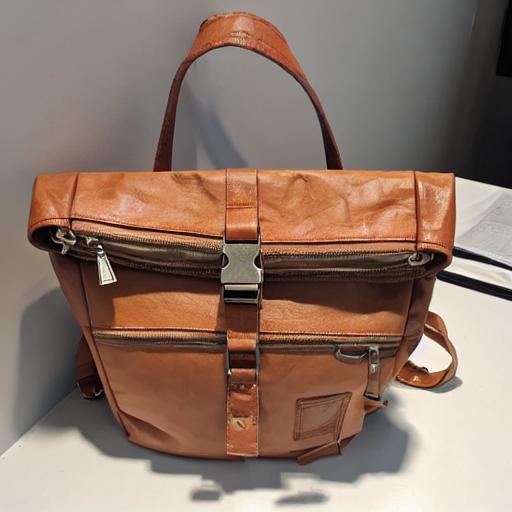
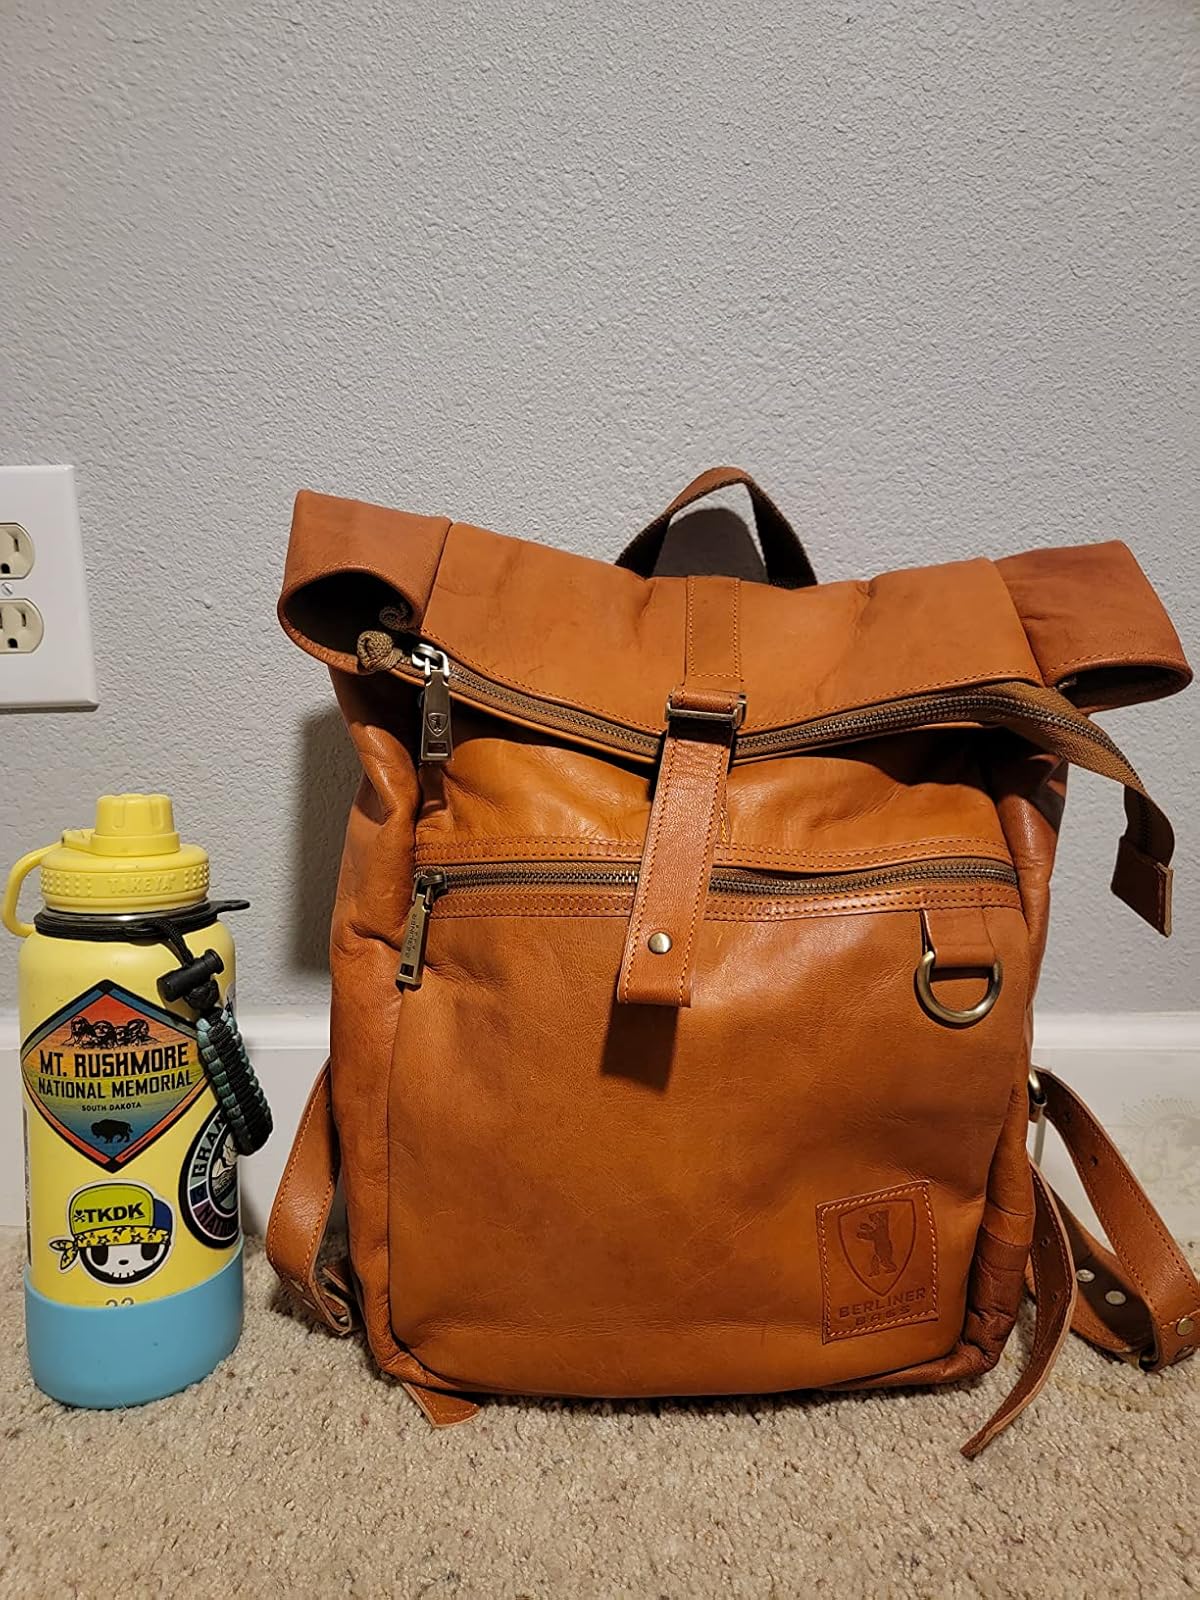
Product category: bag
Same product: no